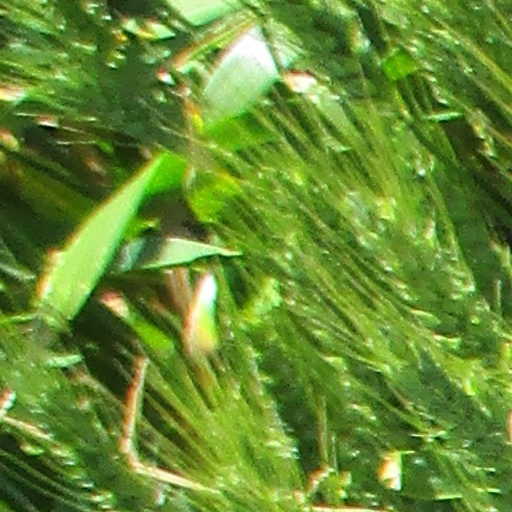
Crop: wheat